Roger II of Sicily

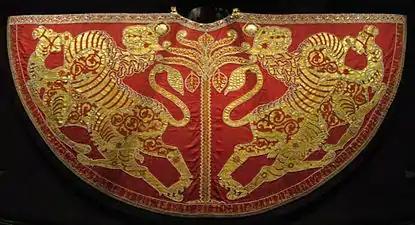
Royal mantle of Roger II, bearing an inscription in Arabic with the Hijrah date of 528 (1133–34). Imperial Treasury, Vienna, in the Hofburg Palace.

The popes had long been suspicious of the growth of Norman power in southern Italy, and at Capua in December, the pope preached a crusade against Roger, setting Robert II of Capua and Ranulf II of Alife (his own brother-in-law) against him. After this coalition failed, in August 1128 Honorius invested Roger at Benevento as Duke of Apulia. The baronial resistance, backed by Naples, Bari, Salerno, and other cities whose aim was civic freedom, gave way. In September 1129 Roger was generally recognized as duke of Apulia by Sergius VII of Naples, Robert of Capua, and the rest. He began at once to enforce order in the duchy, where ducal power had long been fading.